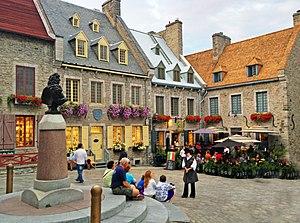
L'architecture québécoise se caractérise par la juxtaposition de l’ancien et du nouveau. Le paysage architectural du Québec est unique par sa grande variété de styles, l’héritage de deux colonisations successives, d’abord française ensuite anglaise, et de l’influence américaine venant du sud.